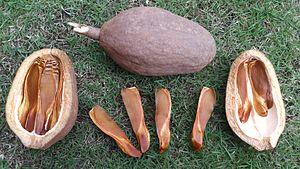
Toona calantas est une espèce de plantes du genre Toona de la famille des Meliaceae.